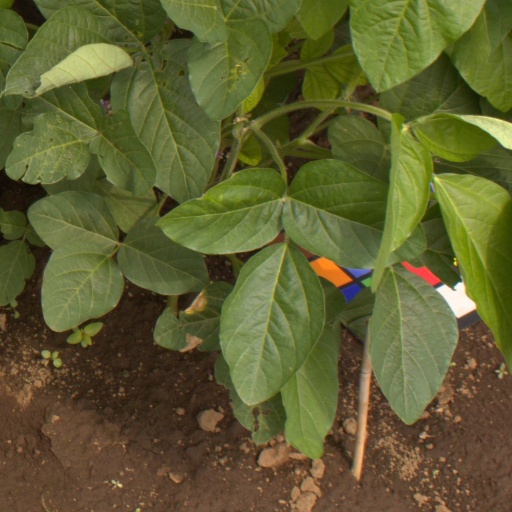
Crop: soybean